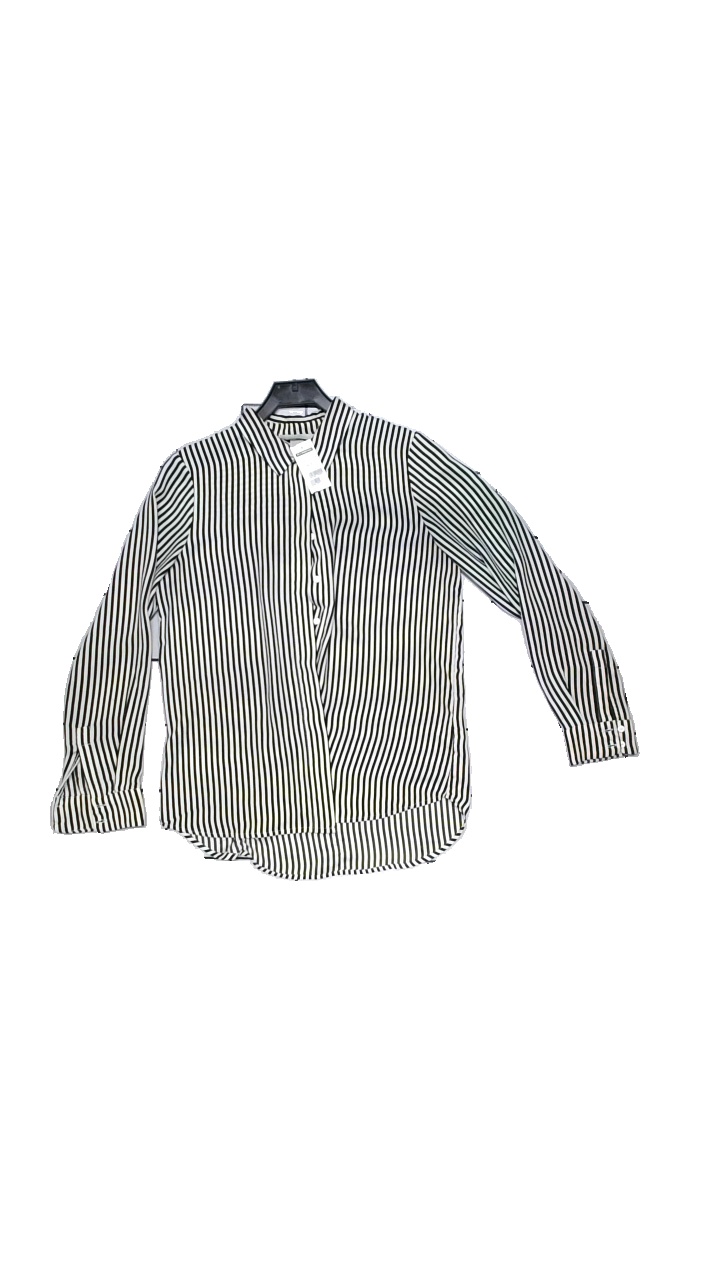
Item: Blouse (Ladies)
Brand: H&m
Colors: White, Black
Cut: Loose
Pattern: Striped
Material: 100% polyester
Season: All
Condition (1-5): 5
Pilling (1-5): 5
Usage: Reuse
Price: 50-100